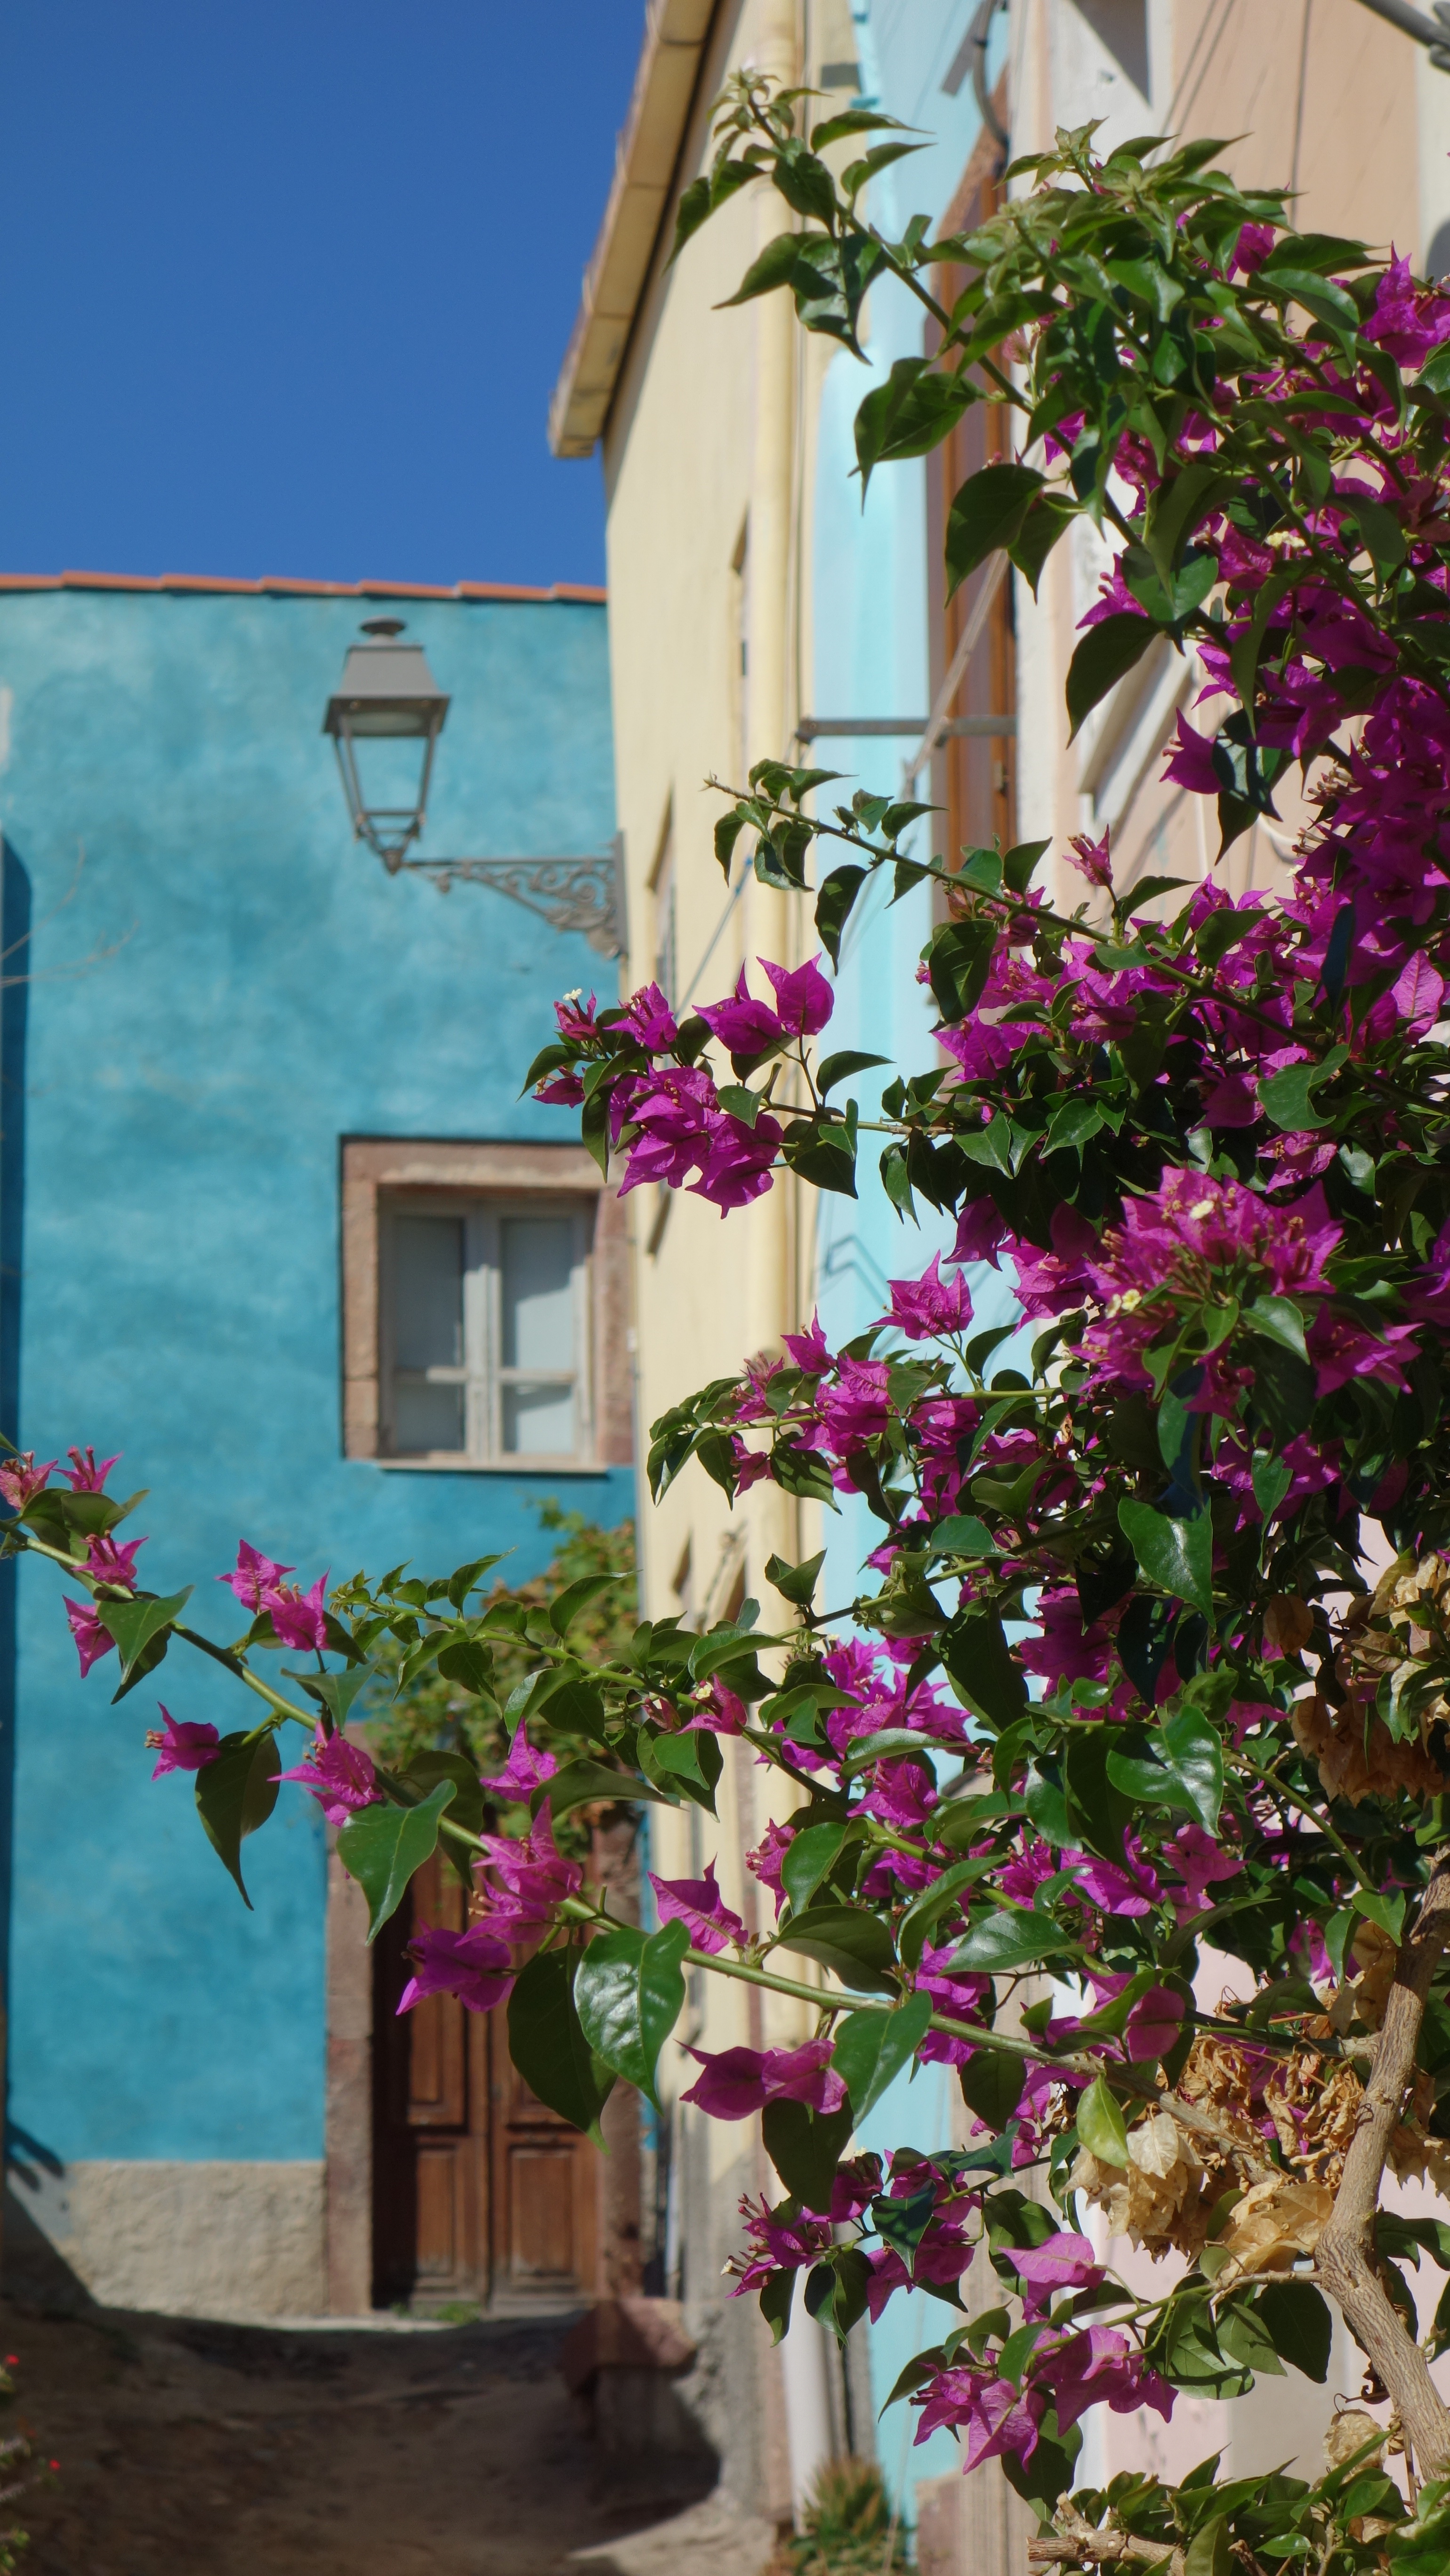
architecture, plant, flower, building, city, home, spring, holiday, romance, italy, colorful, garden, flora, bougainvillea, mood, floristry, sardinia, contour, floral design, flower arranging